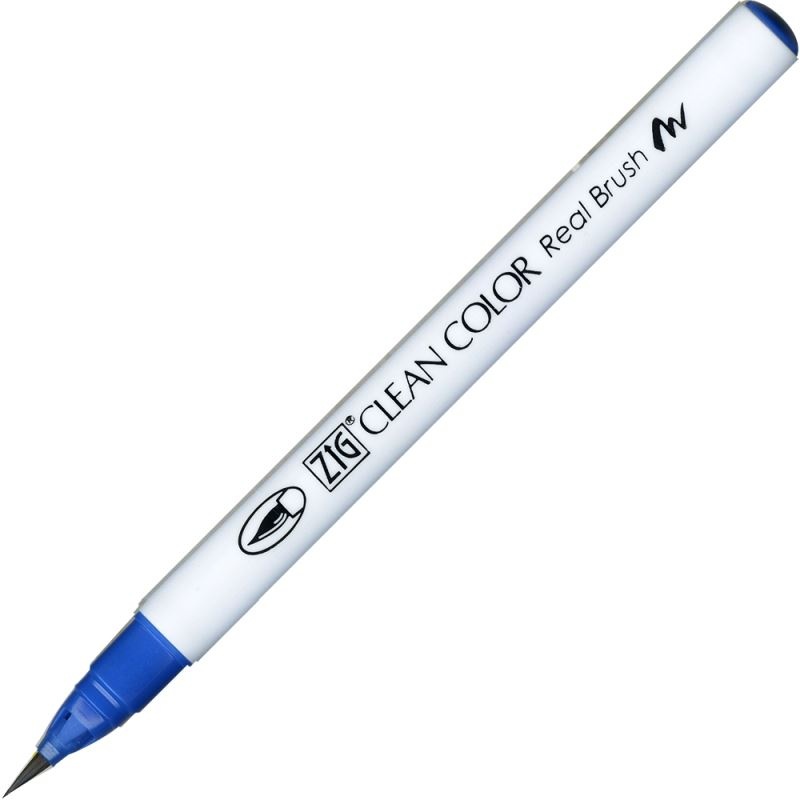
Zig Clean Colour Real Brush 034 Dull Blue
ZIG Clean Colour Real Brush is a water-based dye pen with a single sided bristle brush tip. The brush tip is very flexible making it easy to go from thin to thick lines in one stroke. Great for illustrating, colouring, cartooning and sketching. INK TYPE: Water-based dye, odourless, Xylene Free (excluding 001, 002, 003, 004 which are water-based pigment). Made in Japan. KURB-6000-AT034 MPN RB-6000AT
Brand: Kuretake
Category: Arts & Entertainment > Hobbies & Creative Arts > Arts & Crafts > Art & Crafting Materials > Craft Paint, Ink & Glaze > Art Ink > Drawing Ink